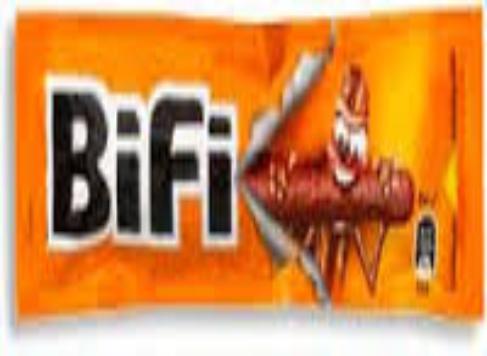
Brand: BiFi
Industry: Food